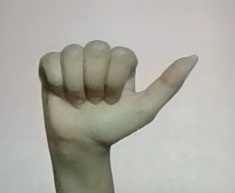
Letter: dhad